Press Play On Tape

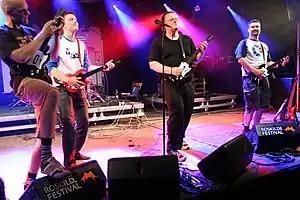
Press Play On Tape performing at the Roskilde Festival in 2008.

Press Play On Tape (PPOT) is a Danish band that uses Commodore 64 tunes. The band formed in 1999 and has six members. The band classifies itself as a rock and bitpop band. The band's name originates from the message that the Commodore 64 computer outputs as a response to the LOAD command.